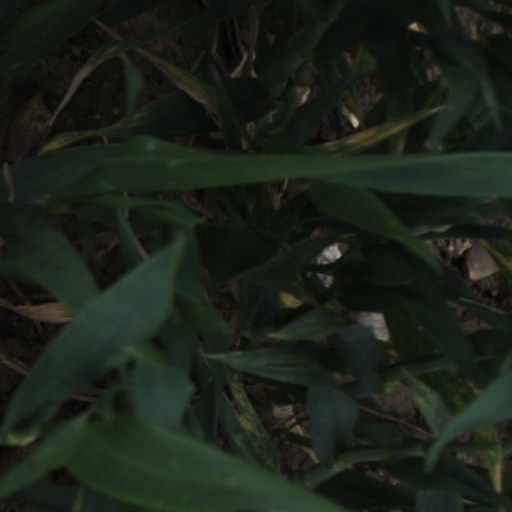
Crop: wheat